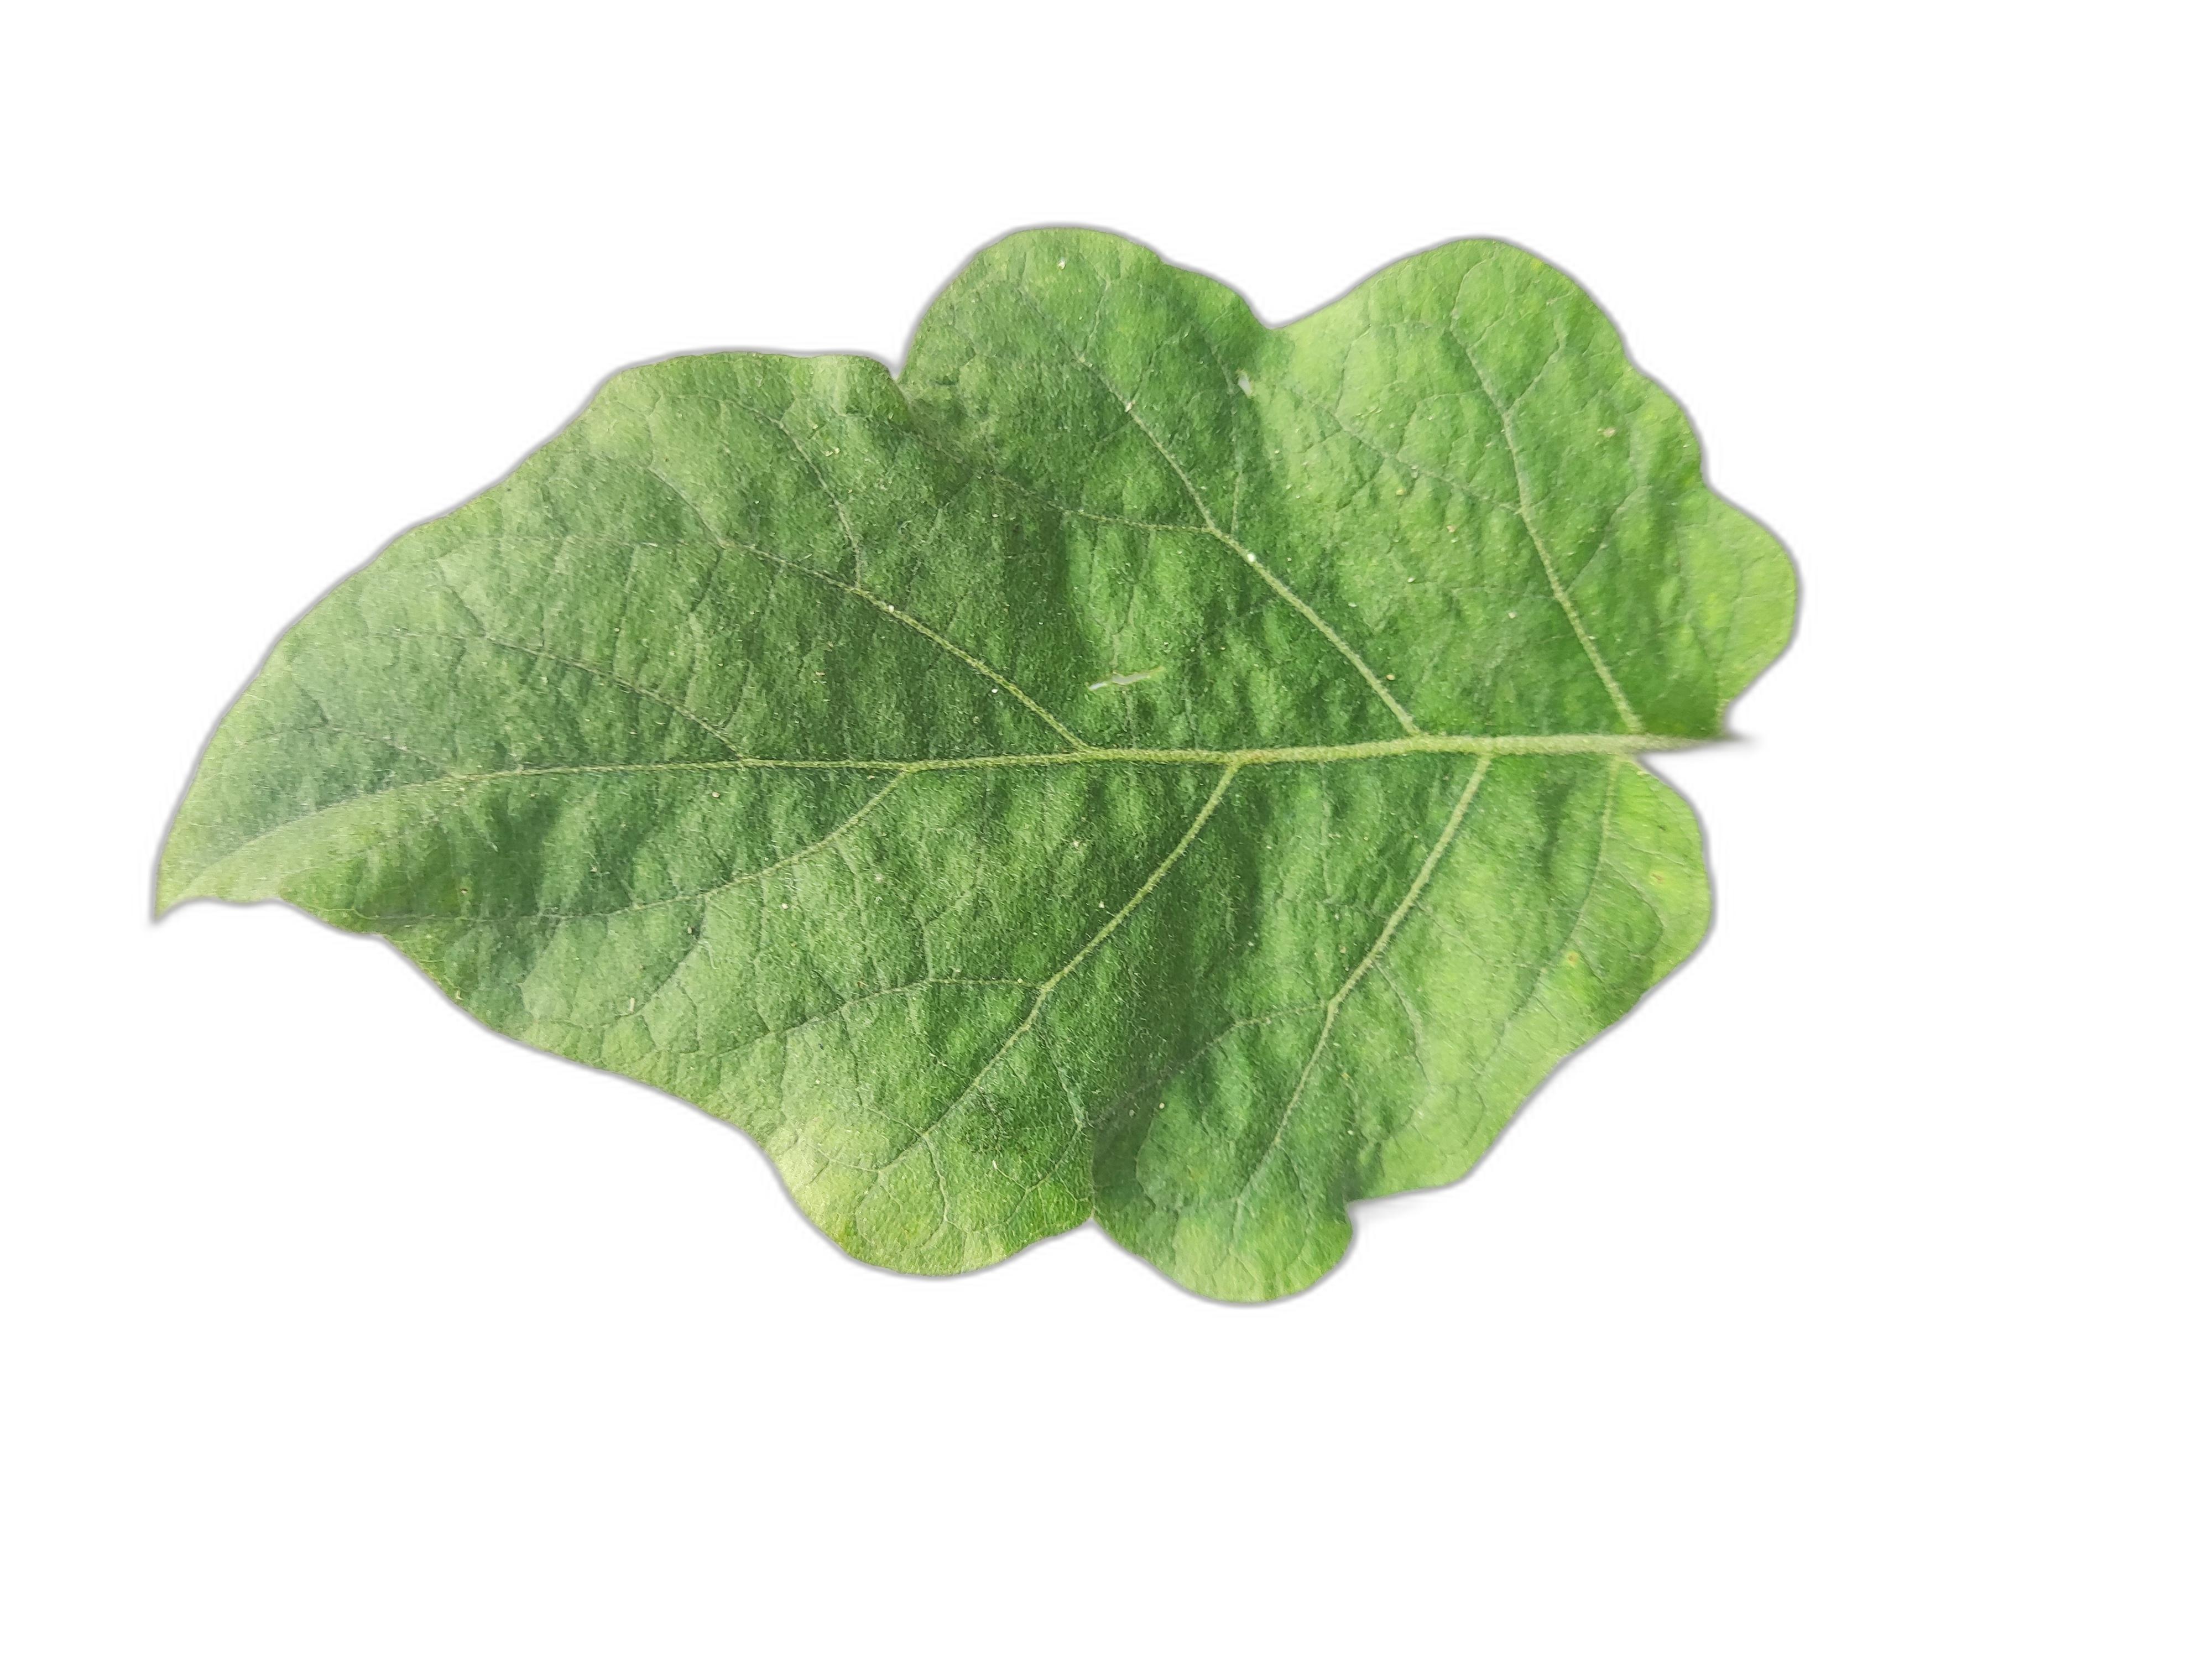
Label: Healthy Leaf